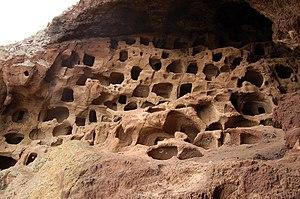
Grande Canarie, en espagnol Gran Canaria, est une île d'Espagne située dans l'océan Atlantique et faisant partie des îles Canaries. Deuxième île la plus peuplée de cet archipel après Tenerife, Grande Canarie est parfois comparée à un continent en miniature en raison de la diversité de ses paysages et de ses climats. Grande Canarie avec une superficie de 1 560 kilomètres carrés et une altitude maximum de 1 956 m avec le pic de las Nieves, est la troisième plus grande île de l'archipel en étendue et en altitude.